Torra di Spanu

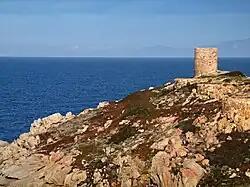

The Tower of Spanu is a ruined Genoese tower located in the commune of Lumio on the west coast of the Corsica. It sits on the Punta Spano headland at a height of above the sea. Only the lower portion of the tower survives.